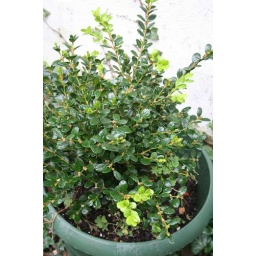
New growth on box in light green